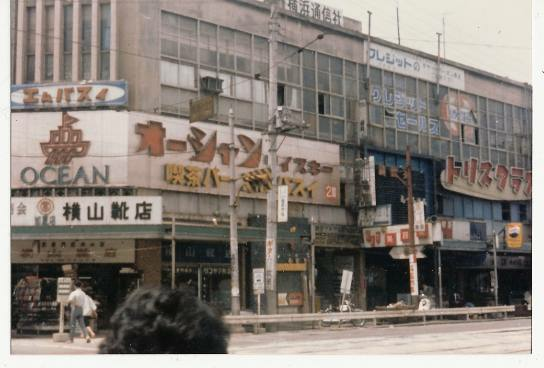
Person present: No